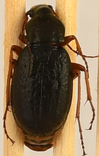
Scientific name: Chlaenius aestivus
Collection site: Smithsonian Environmental Research Center NEON (SERC), plot SERC_002